Debora Vaarandi

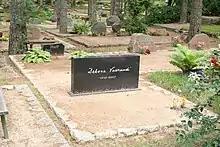
Vaarandi's grave in Pärnamäe Cemetery

Debora Vaarandi (born Debora Trull; 1 October 1916 – 28 April 2007) was an Estonian writer, considered to be a leading literary figure in post–World War II Estonia. Many of her poems were set to music. Vaarandi was a recipient of the first Juhan Liiv Poetry Award, and was recognized with the Cultural Award of the Republic of Estonia for outstanding lifetime achievement.